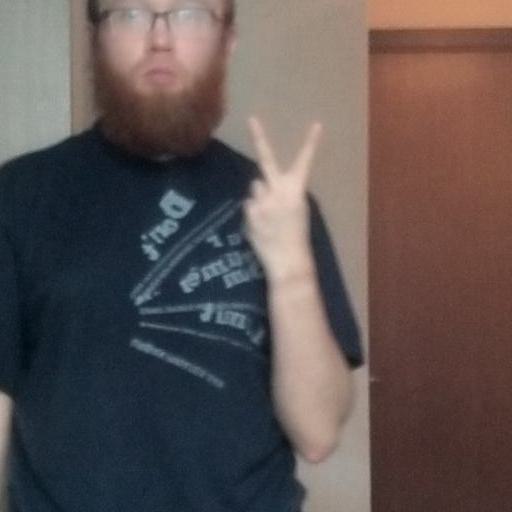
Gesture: peace_inverted